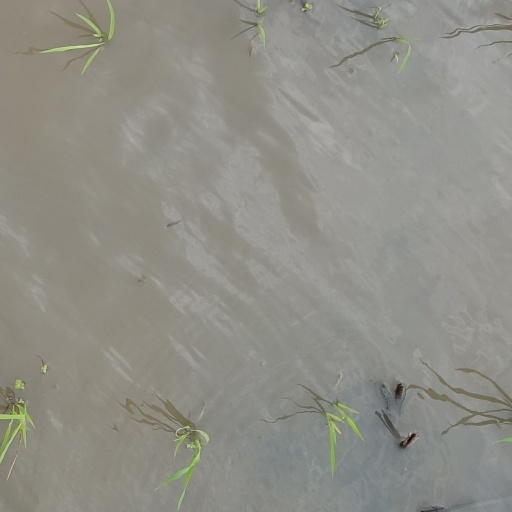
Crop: rice